Super Rookie

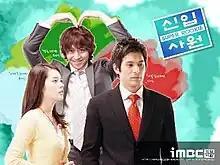
Promotional poster

Super Rookie is a 2005 South Korean television series starring Eric Mun, Han Ga-in, Oh Ji-ho, and Lee So-yeon. It aired on MBC from March 23 to May 26, 2005 on Wednesdays and Thursdays at 21:55 for 20 episodes. The workplace comedy is a satire on South Korea's corporate culture and unemployment among the country's younger generation. It scored solid viewership ratings in the 20% range.